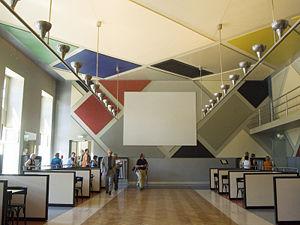
Ciné-dancing (autrement appelé Grande Salle ou Ciné-bal) dans L'Aubette, Place-Kléber, Strasbourg, dessiné par Theo van Doesburg 1926-1927 et executé 1927-1928, perdu vers 1938 et renové 1989-1994. Photo Jean-Claude Hatterer.